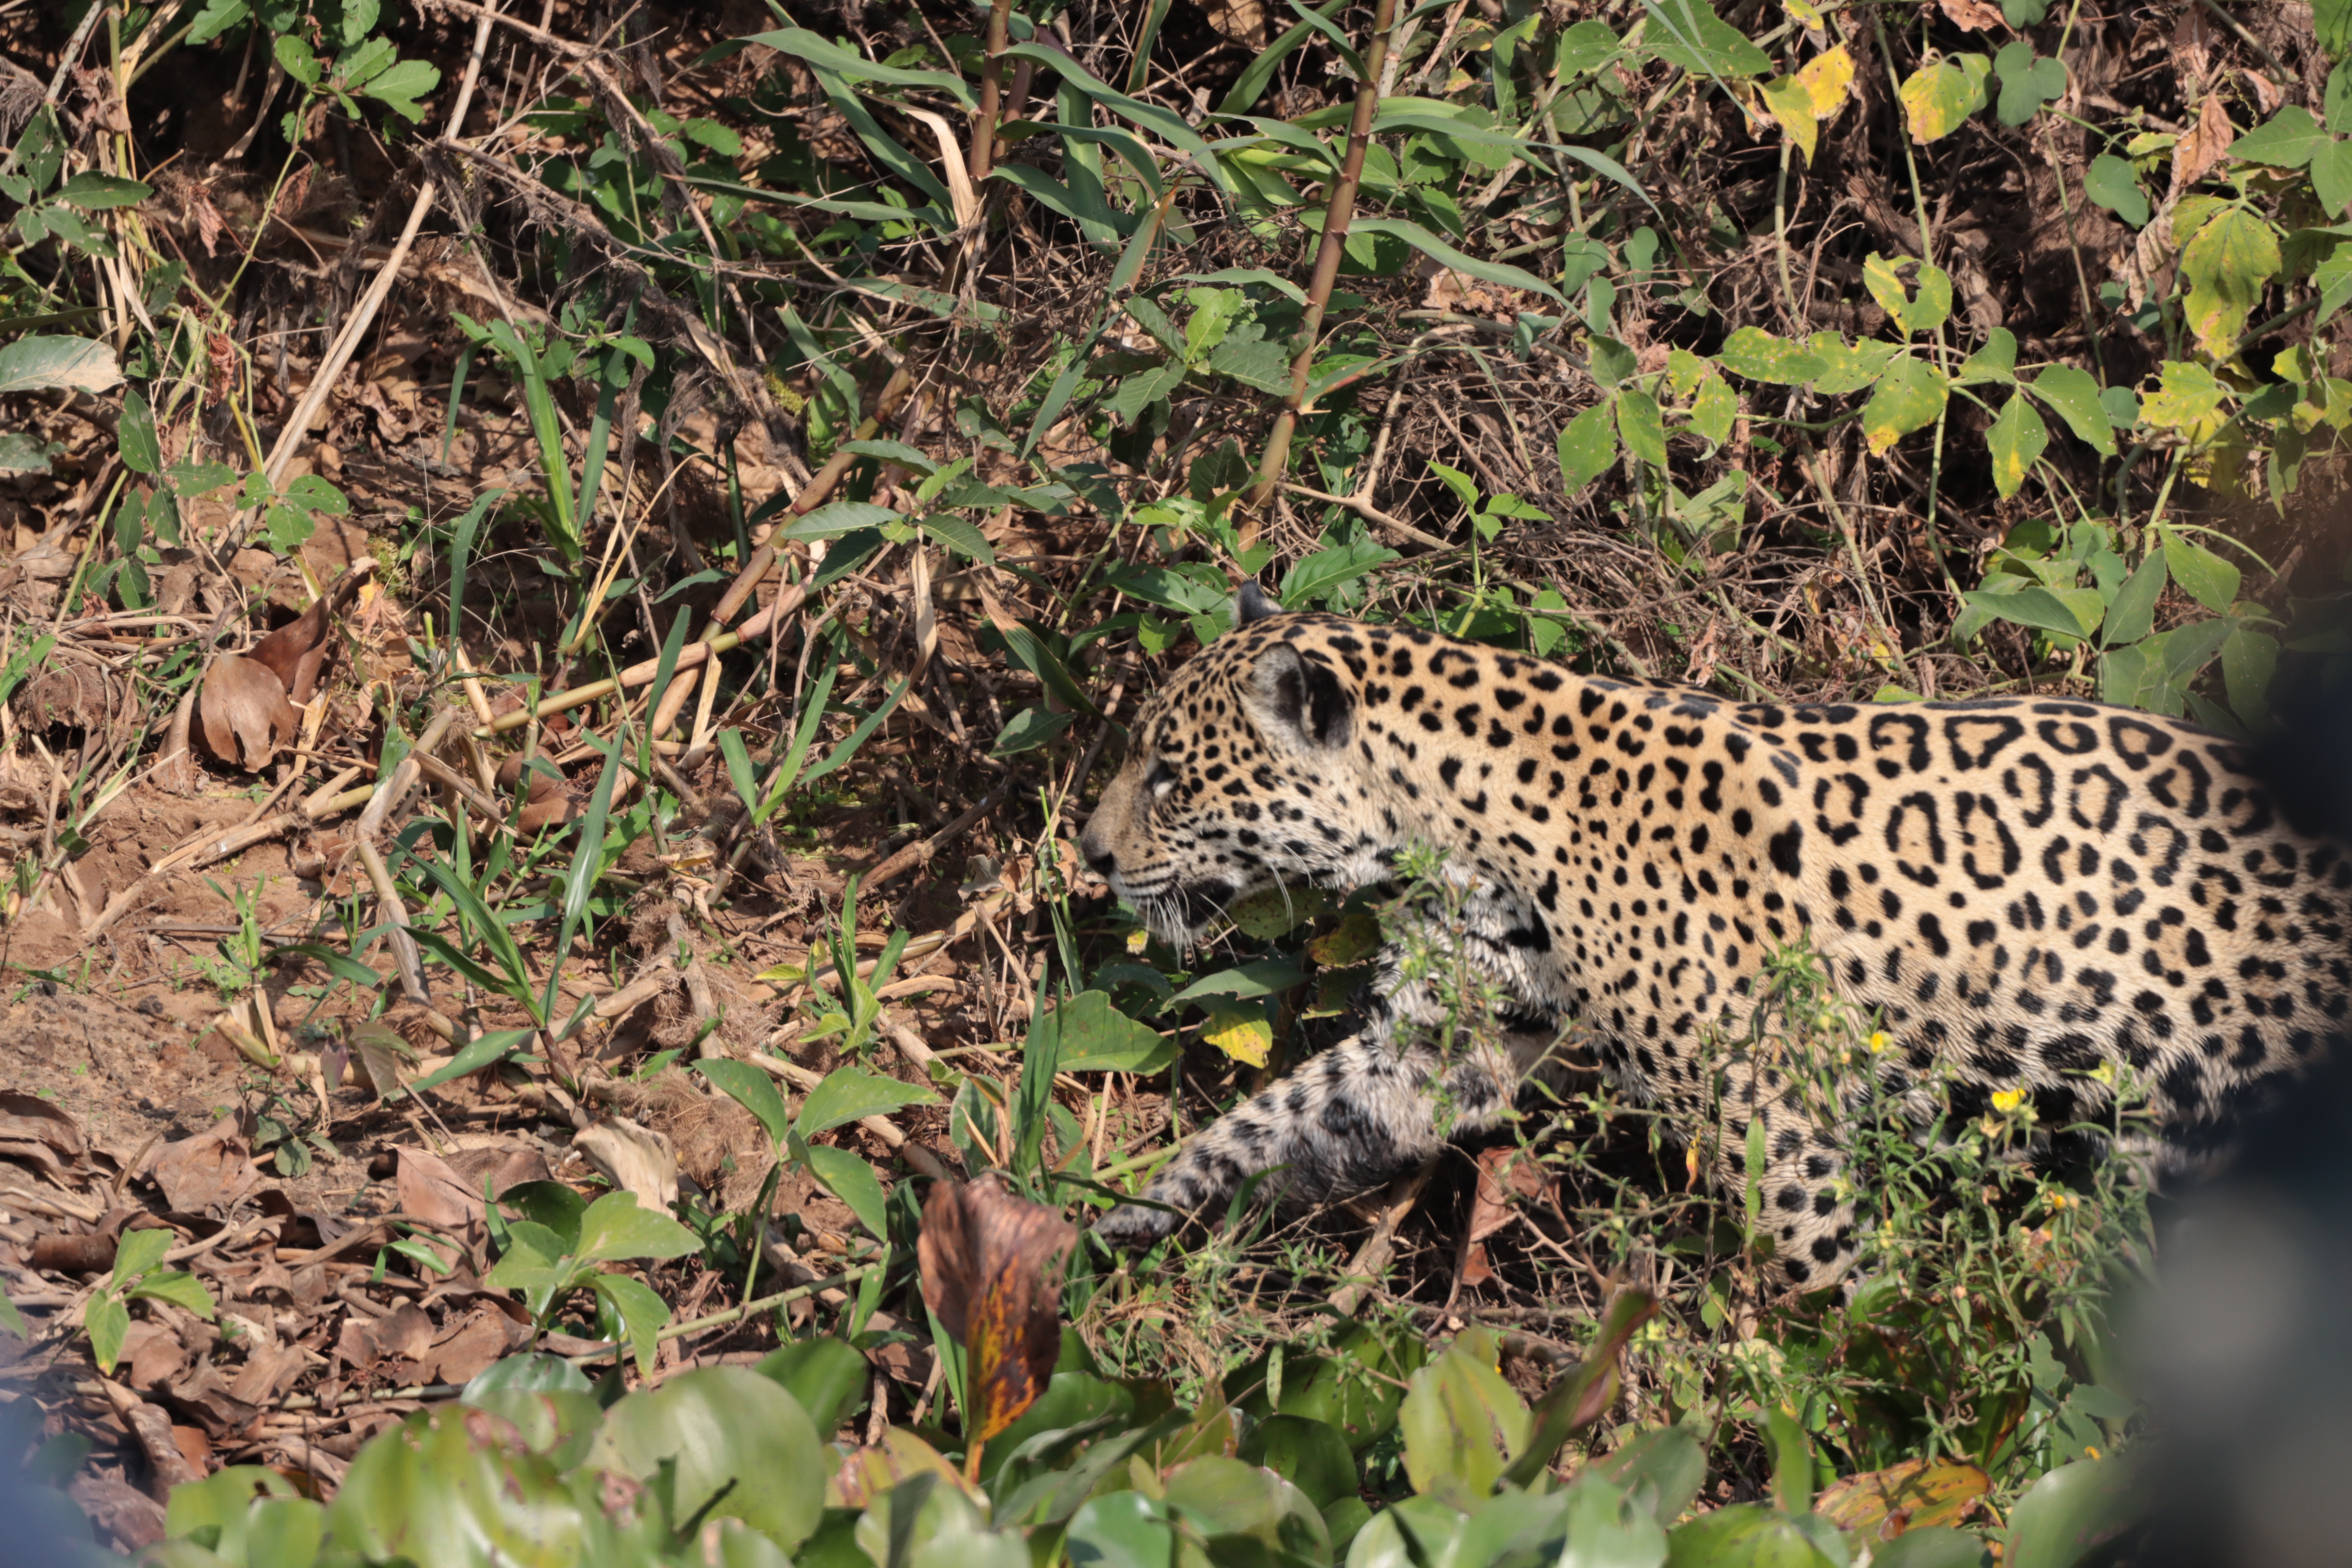
Jaguar: Jaju